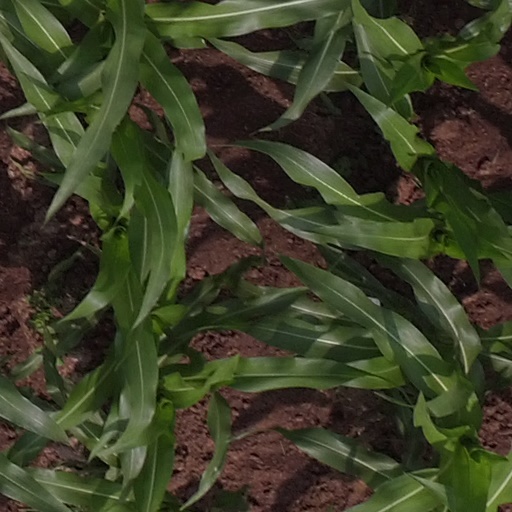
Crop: maize; corn